Vivo (film)

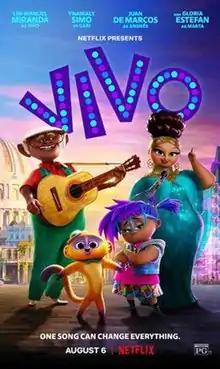
Release poster

Vivo is a 2021 American animated musical comedy-adventure film directed by Kirk DeMicco and co-directed by Brandon Jeffords (in his feature directorial debut), from a screenplay written by DeMicco and Quiara Alegría Hudes, and based on an original idea by Hudes and Peter Barsocchini. The film is produced by Columbia Pictures and Sony Pictures Animation, with original songs written by Lin-Manuel Miranda, who also serves as an executive producer and voices the title character. The film also features the voices of Zoe Saldaña, Juan de Marcos, Brian Tyree Henry, Michael Rooker, Nicole Byer, Ynairaly Simo (in her film debut), and Gloria Estefan. "Vivo" marks Sony Pictures Animation's first musical film. The story follows Vivo (Miranda), a music-loving kinkajou, who embarks on the journey of a lifetime to fulfill his destiny and must deliver a love song to Marta Sandoval (Estefan), a retiring singer.